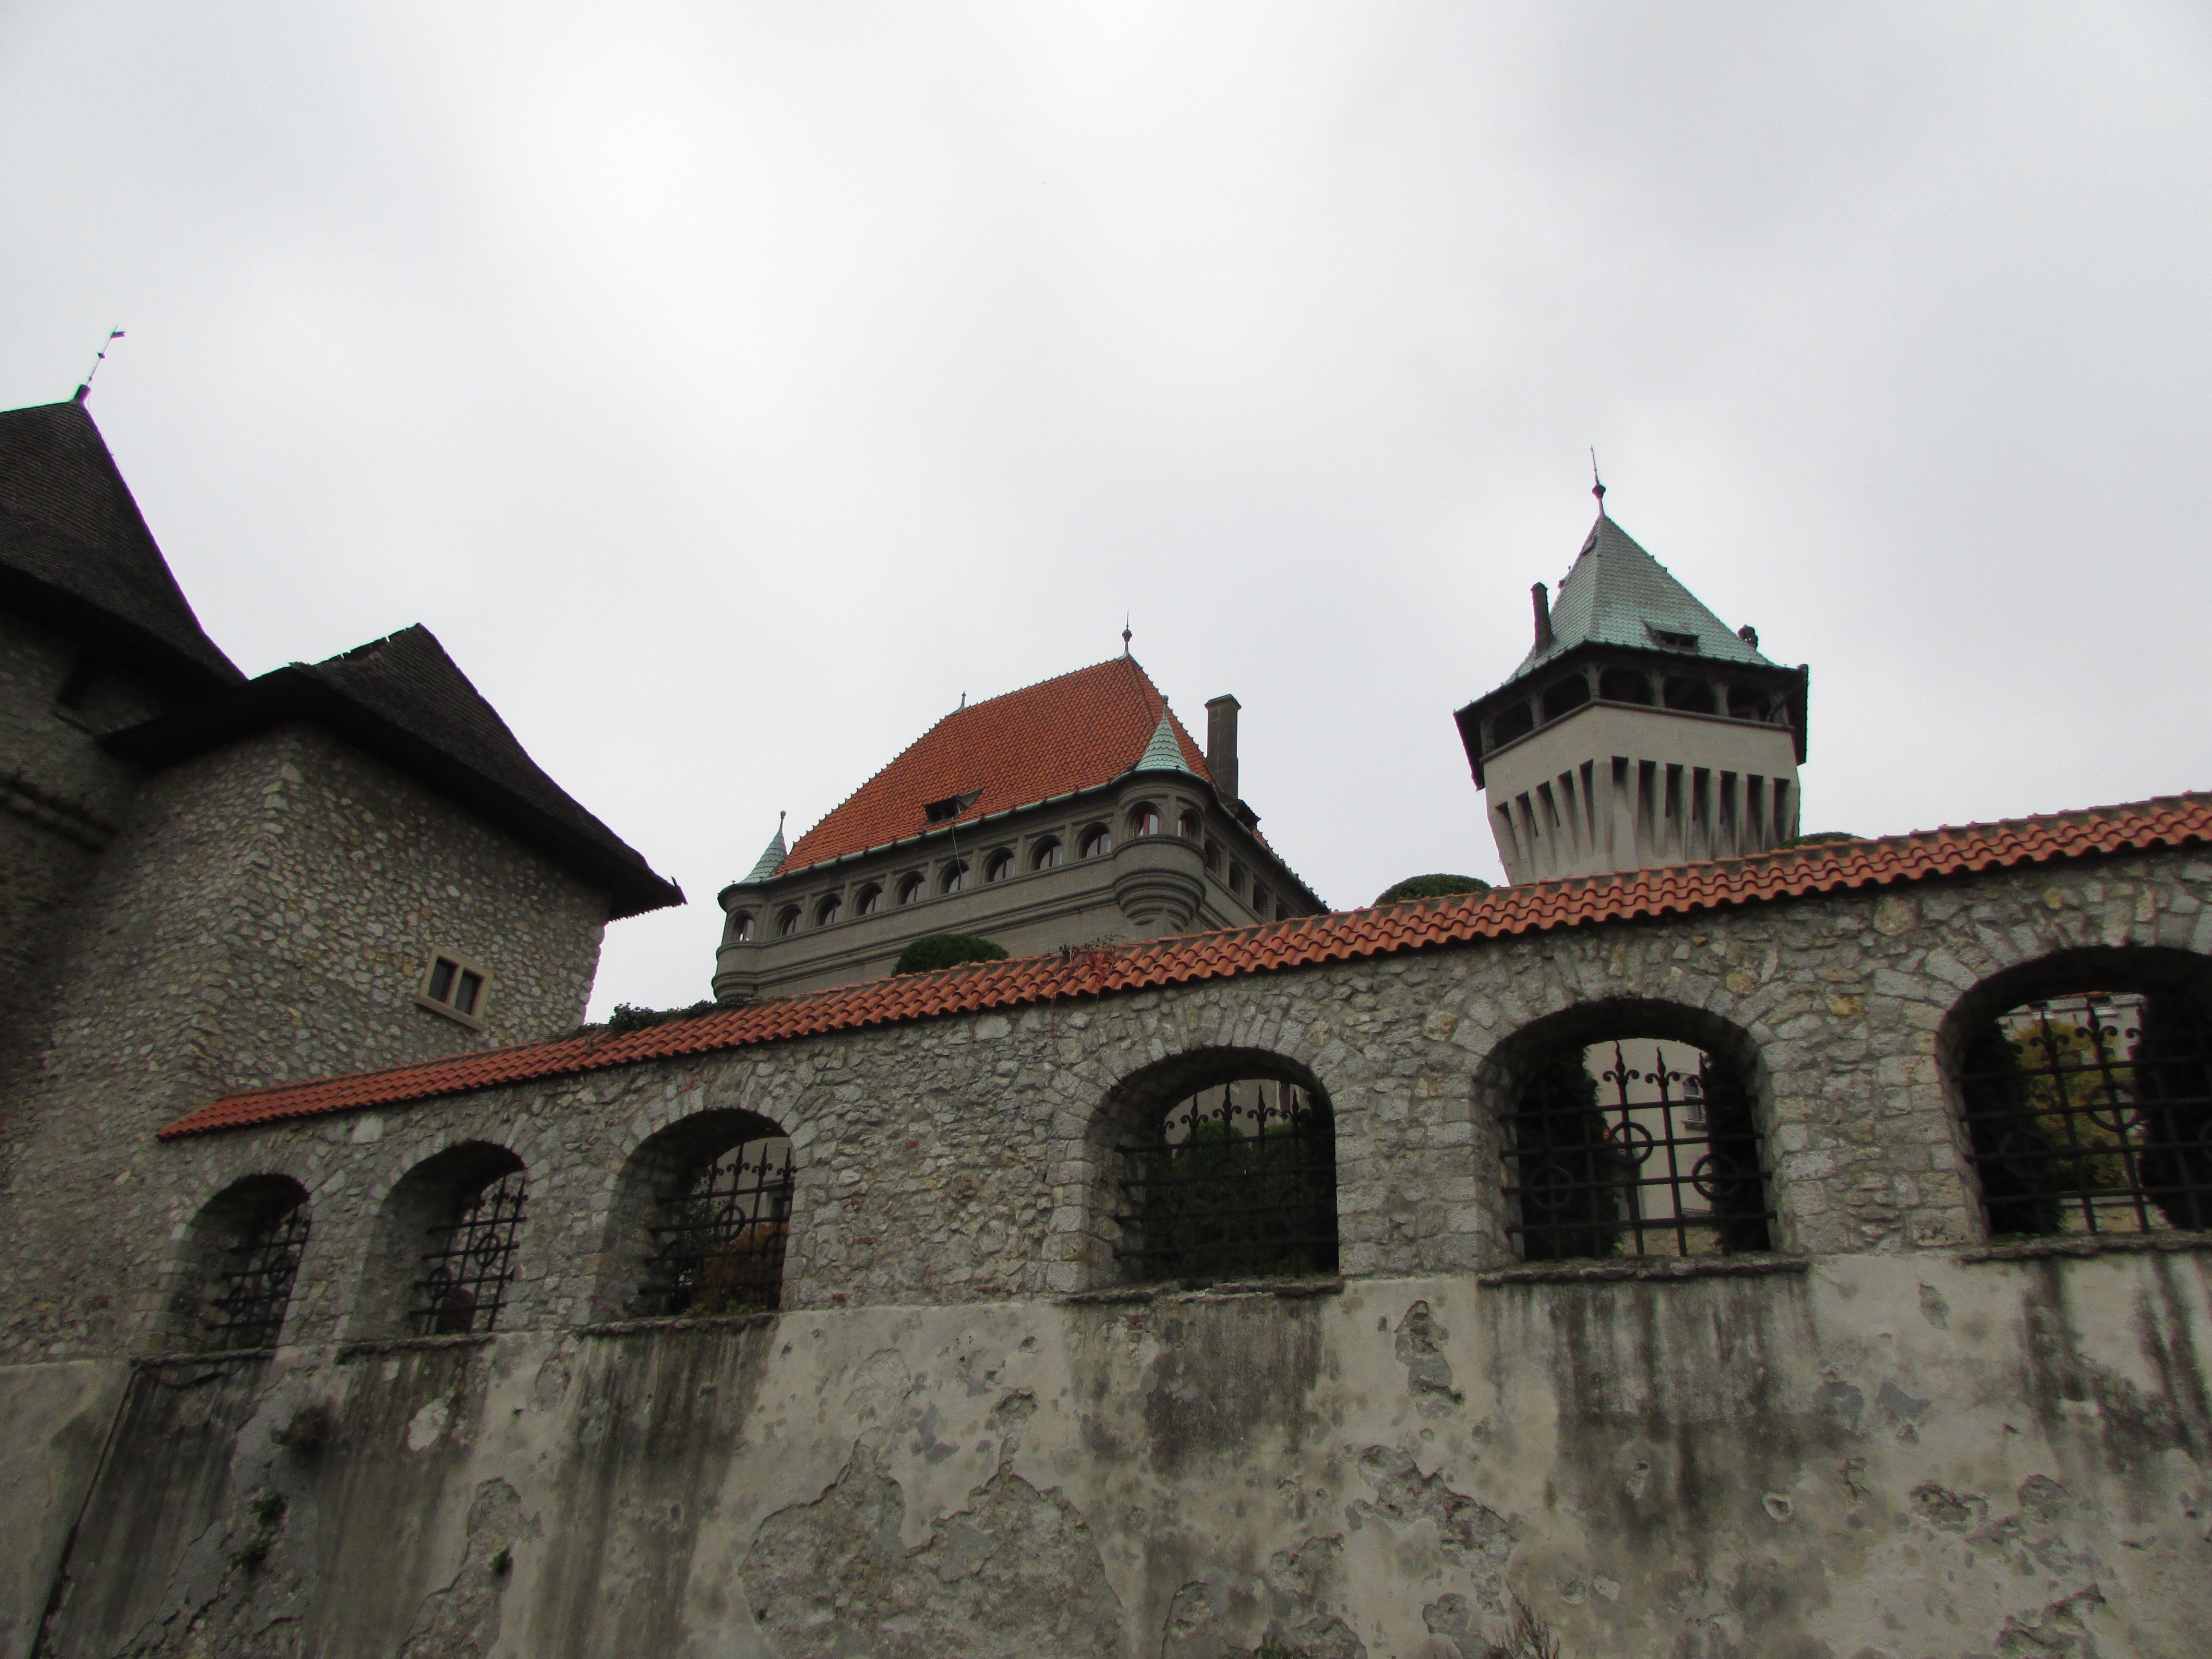
building, chateau, tower, castle, church, place of worship, steeple, monastery, history, middle ages, slovakia, smolenice